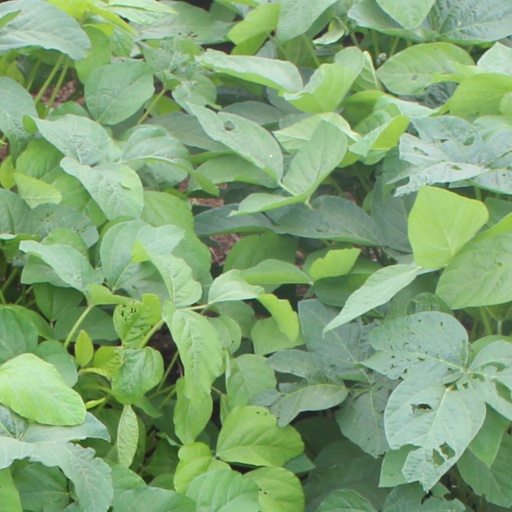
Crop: soybean